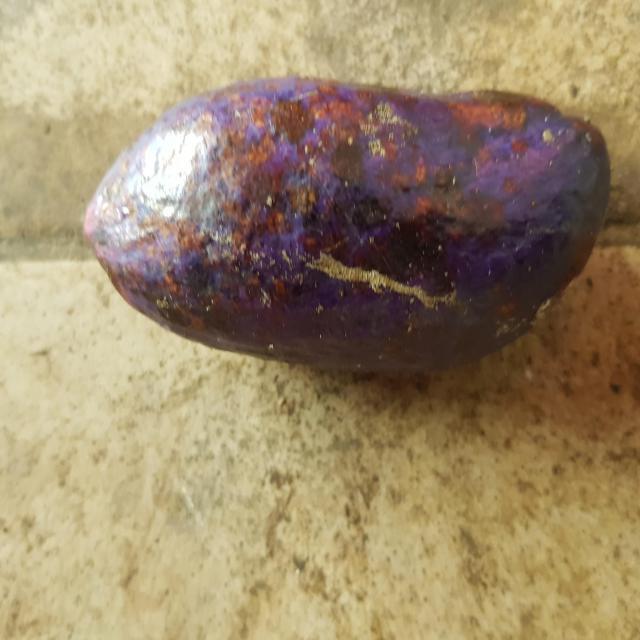
Plum grade: spotted